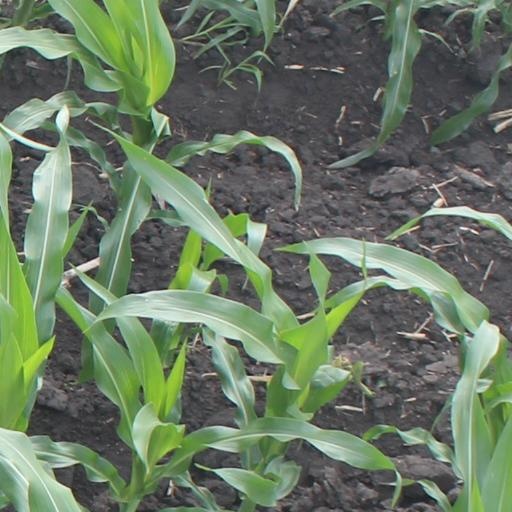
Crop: maize; corn